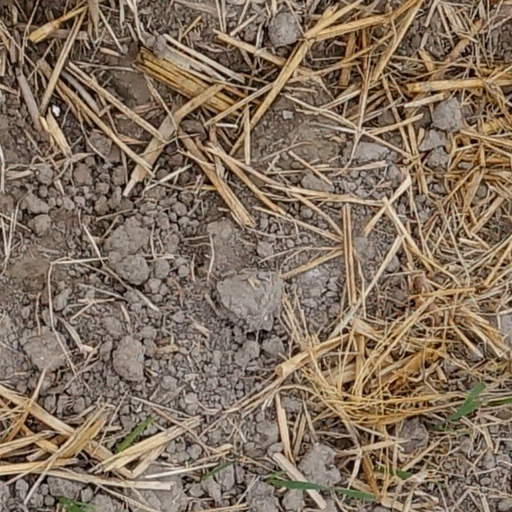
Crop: wheat